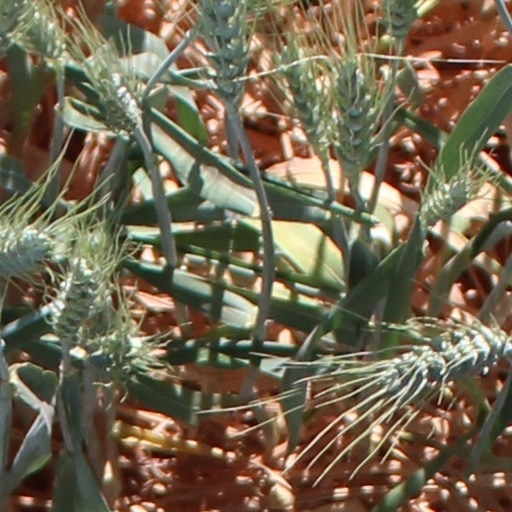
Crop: wheat